Adam Skirving

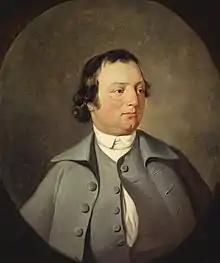
by his son

Adam Skirving (1719 in Haddington, East LothianApril 1803) was a Scottish song writer known for "Hey, Johnnie Cope, are Ye Waking Yet?".